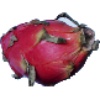
Label: Pitahaya Red 1